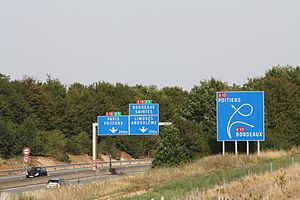
Panneau indiquant la bifurcation pour Poitiers ou Bordeaux via l'autoroute A10 sur l'autoroute A83 en provenance de Nantes
L'autoroute A83, appelée E3 au niveau européen, est une autoroute des Pays de la Loire et de Nouvelle-Aquitaine ; concédée aux Autoroutes du Sud de la France, elle relie Nantes à Niort via Fontenay-le-Comte et rejoint l'A10 au niveau de Niort qu'elle contourne par le nord, permettant la liaison Nantes-Bordeaux.